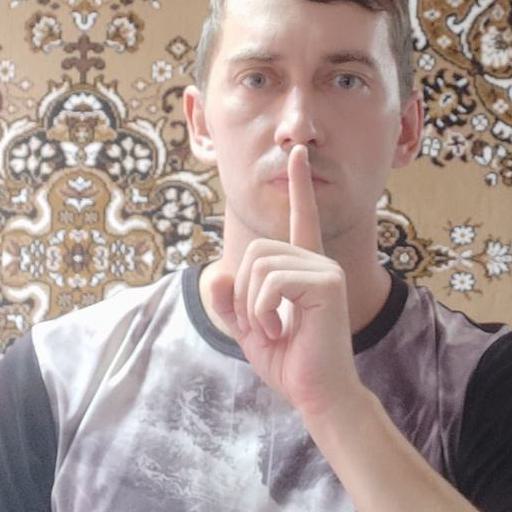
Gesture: mute